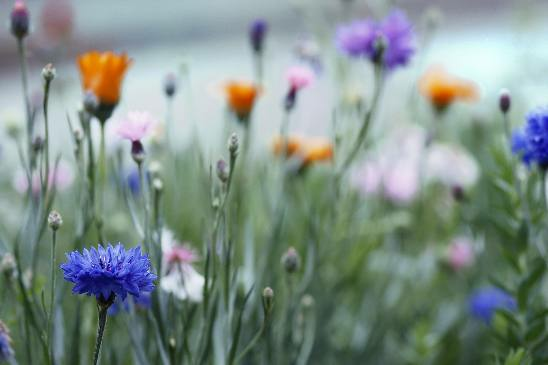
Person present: No